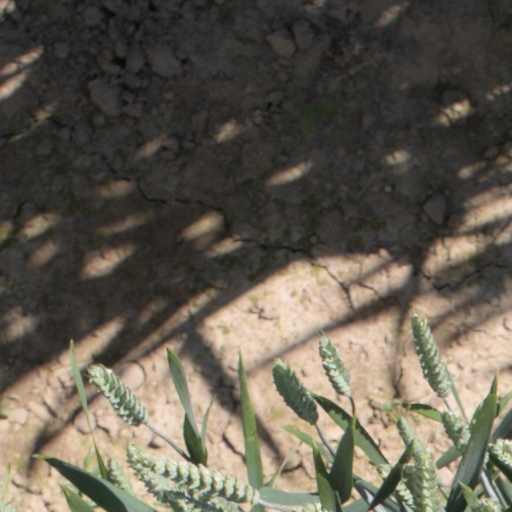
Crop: wheat